King of the Ants

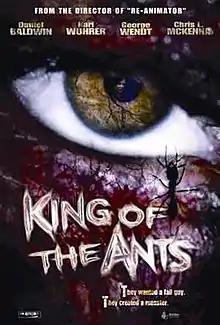
Theatrical release poster

King of the Ants is a 2003 American independent neo-noir crime thriller film directed by Stuart Gordon, written by Charlie Higson, and starring Chris McKenna, Kari Wuhrer, George Wendt, Vernon Wells, and Daniel Baldwin. It was adapted from Higson's 1992 novel of the same name, and was one of the first films produced by The Asylum.